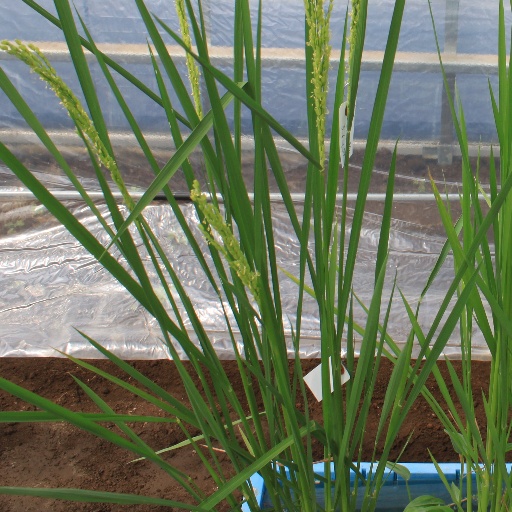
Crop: rice